Shimomizo Station

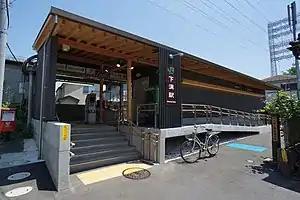
Shimomizo Station in May 2017

is a passenger railway station located in the city of Sagamihara, Kanagawa Prefecture, Japan, operated by the East Japan Railway Company (JR East).